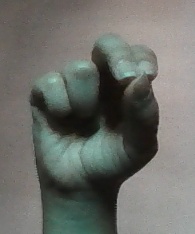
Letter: gaaf